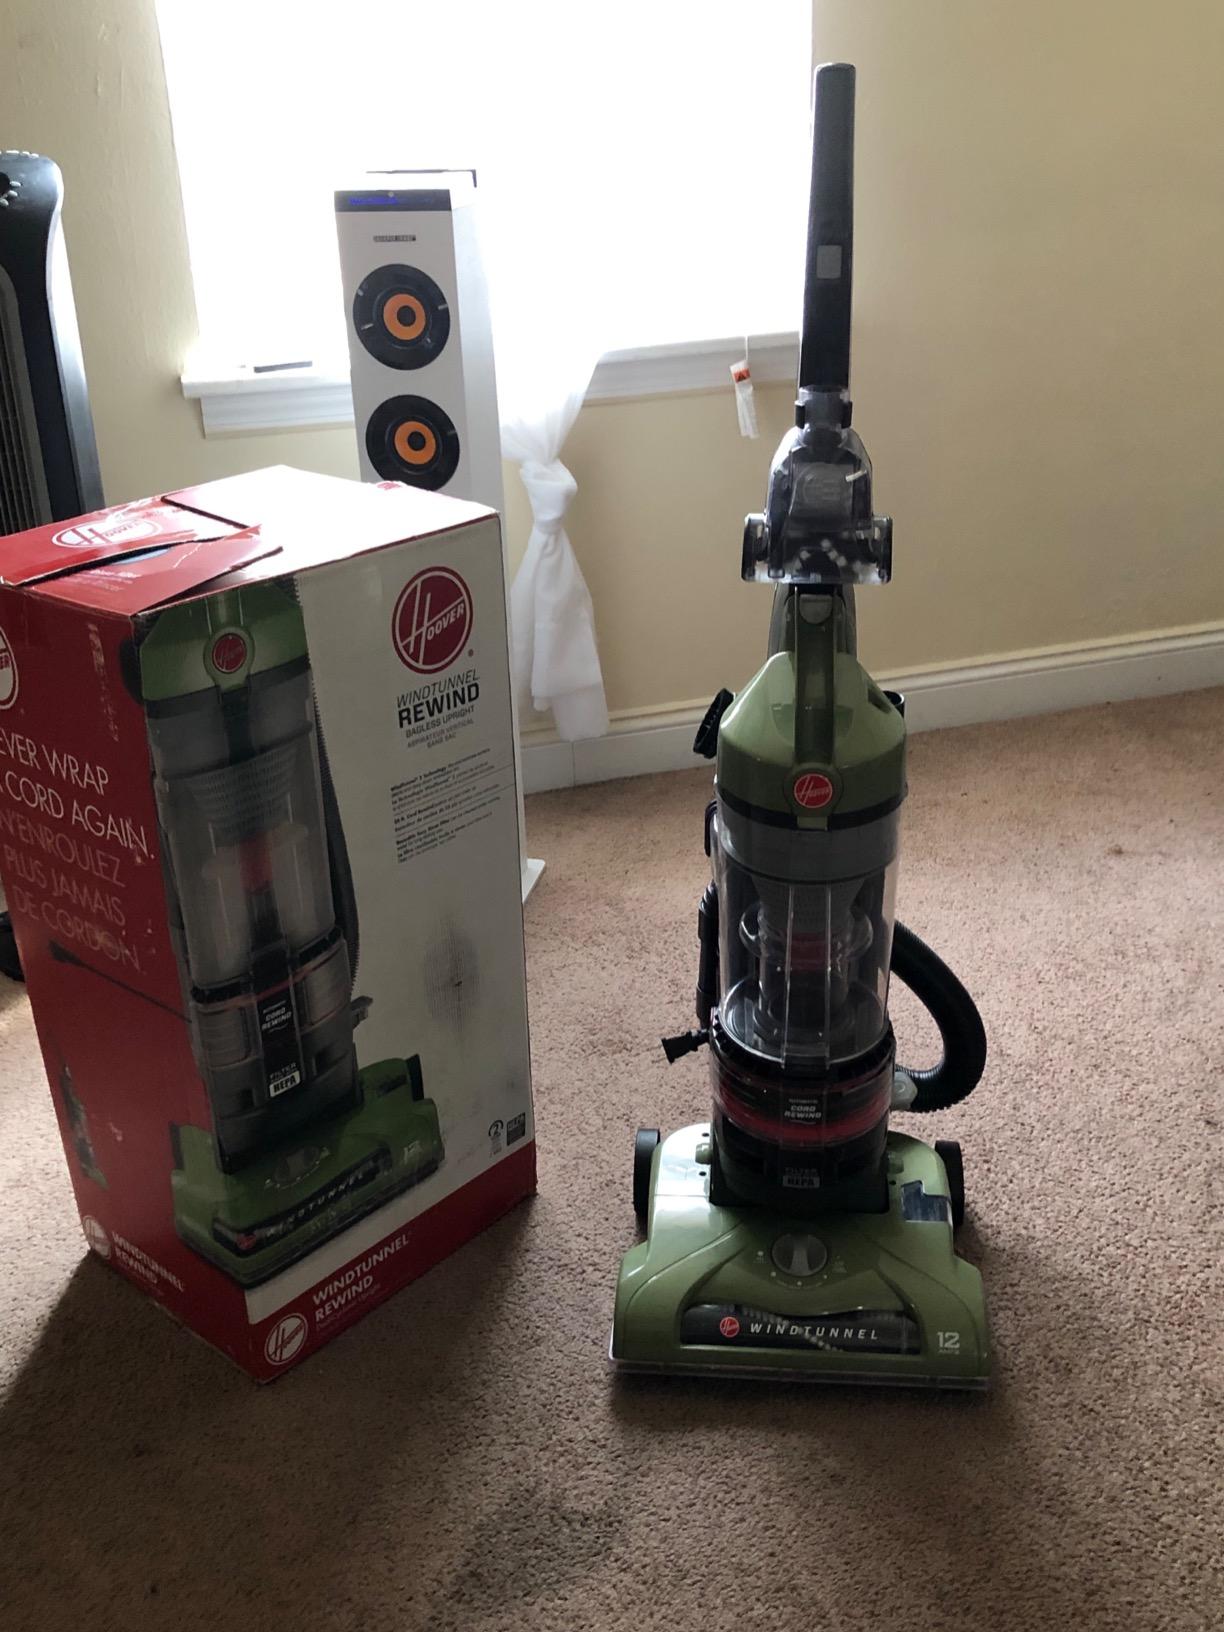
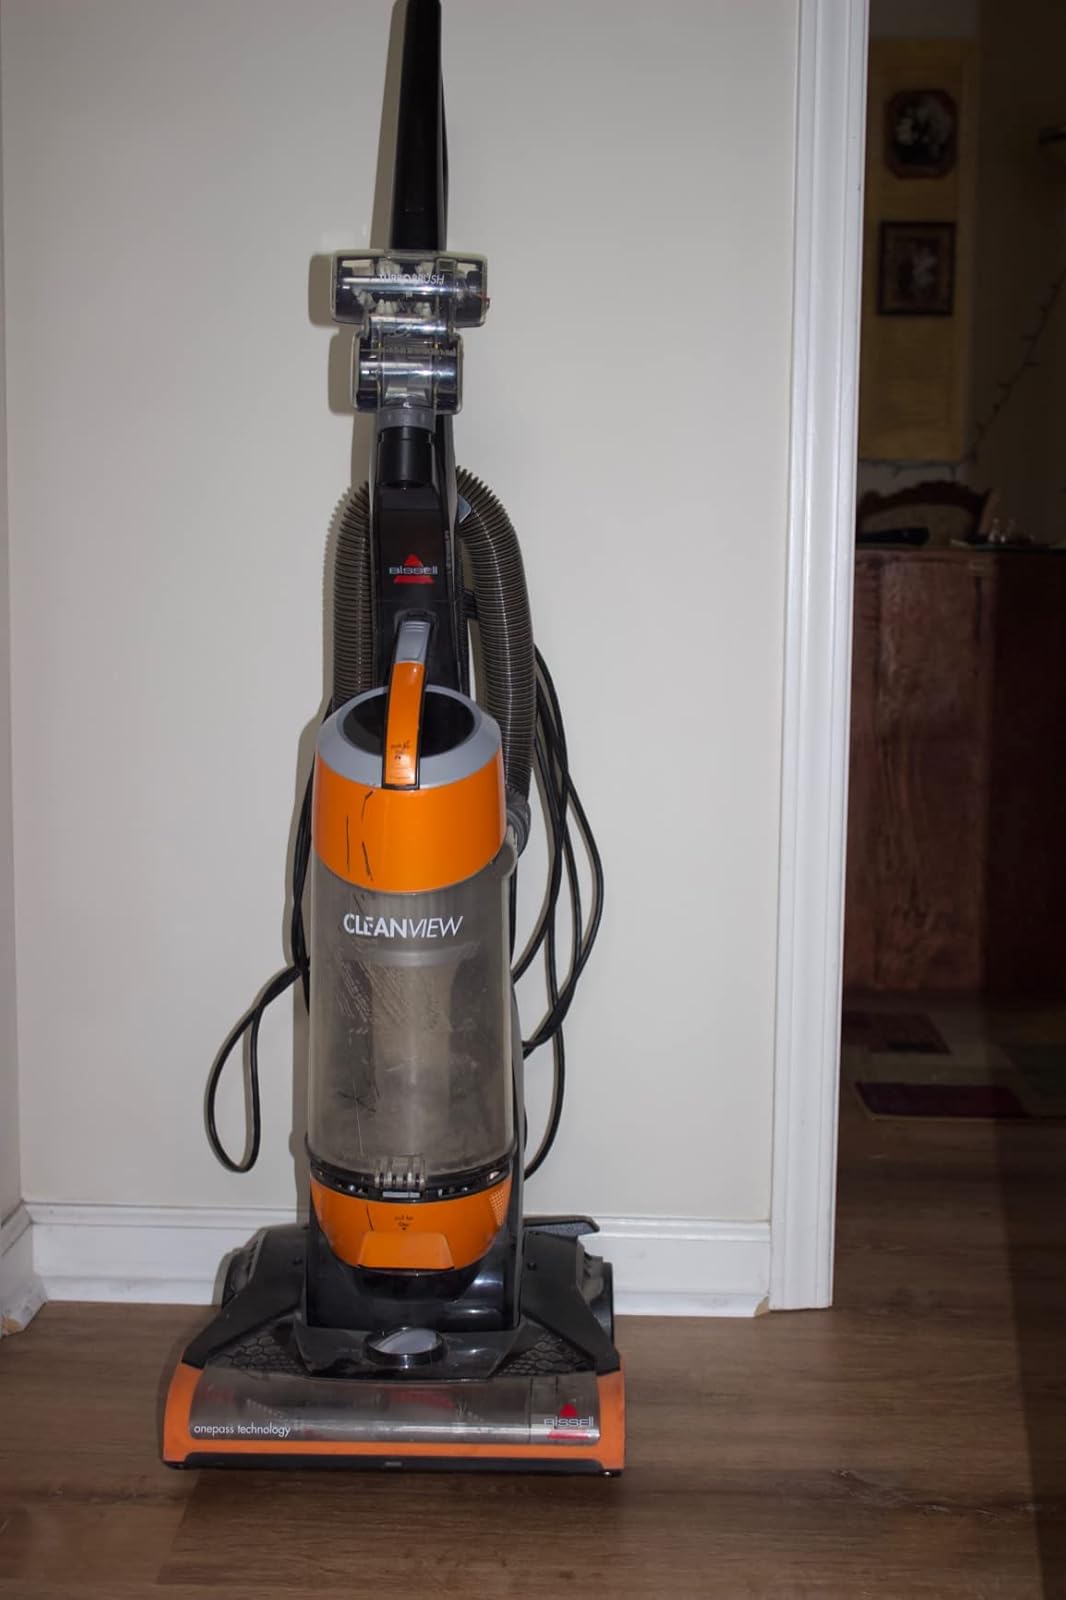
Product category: items_vacuum
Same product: no